Molesey Regatta

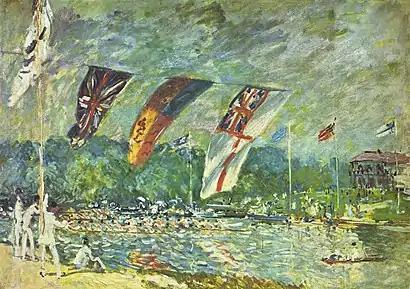
"Regatta at Molesey near Hampton Court" by Alfred Sisley, 1874.

Molesey Regatta is a rowing regatta that is held on the River Thames in England. It takes place at Molesey in the County of Surrey on the reach above Molesey Lock, with the finish line between Hurst Park which hosts all of its stalls and marquees and the wharf for a passenger ferry, which is cancelled during its divisions.